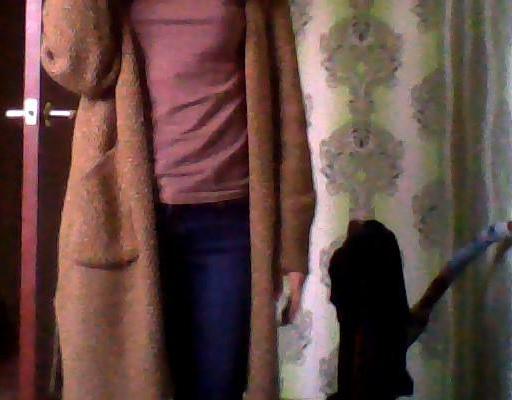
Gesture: no_gesture